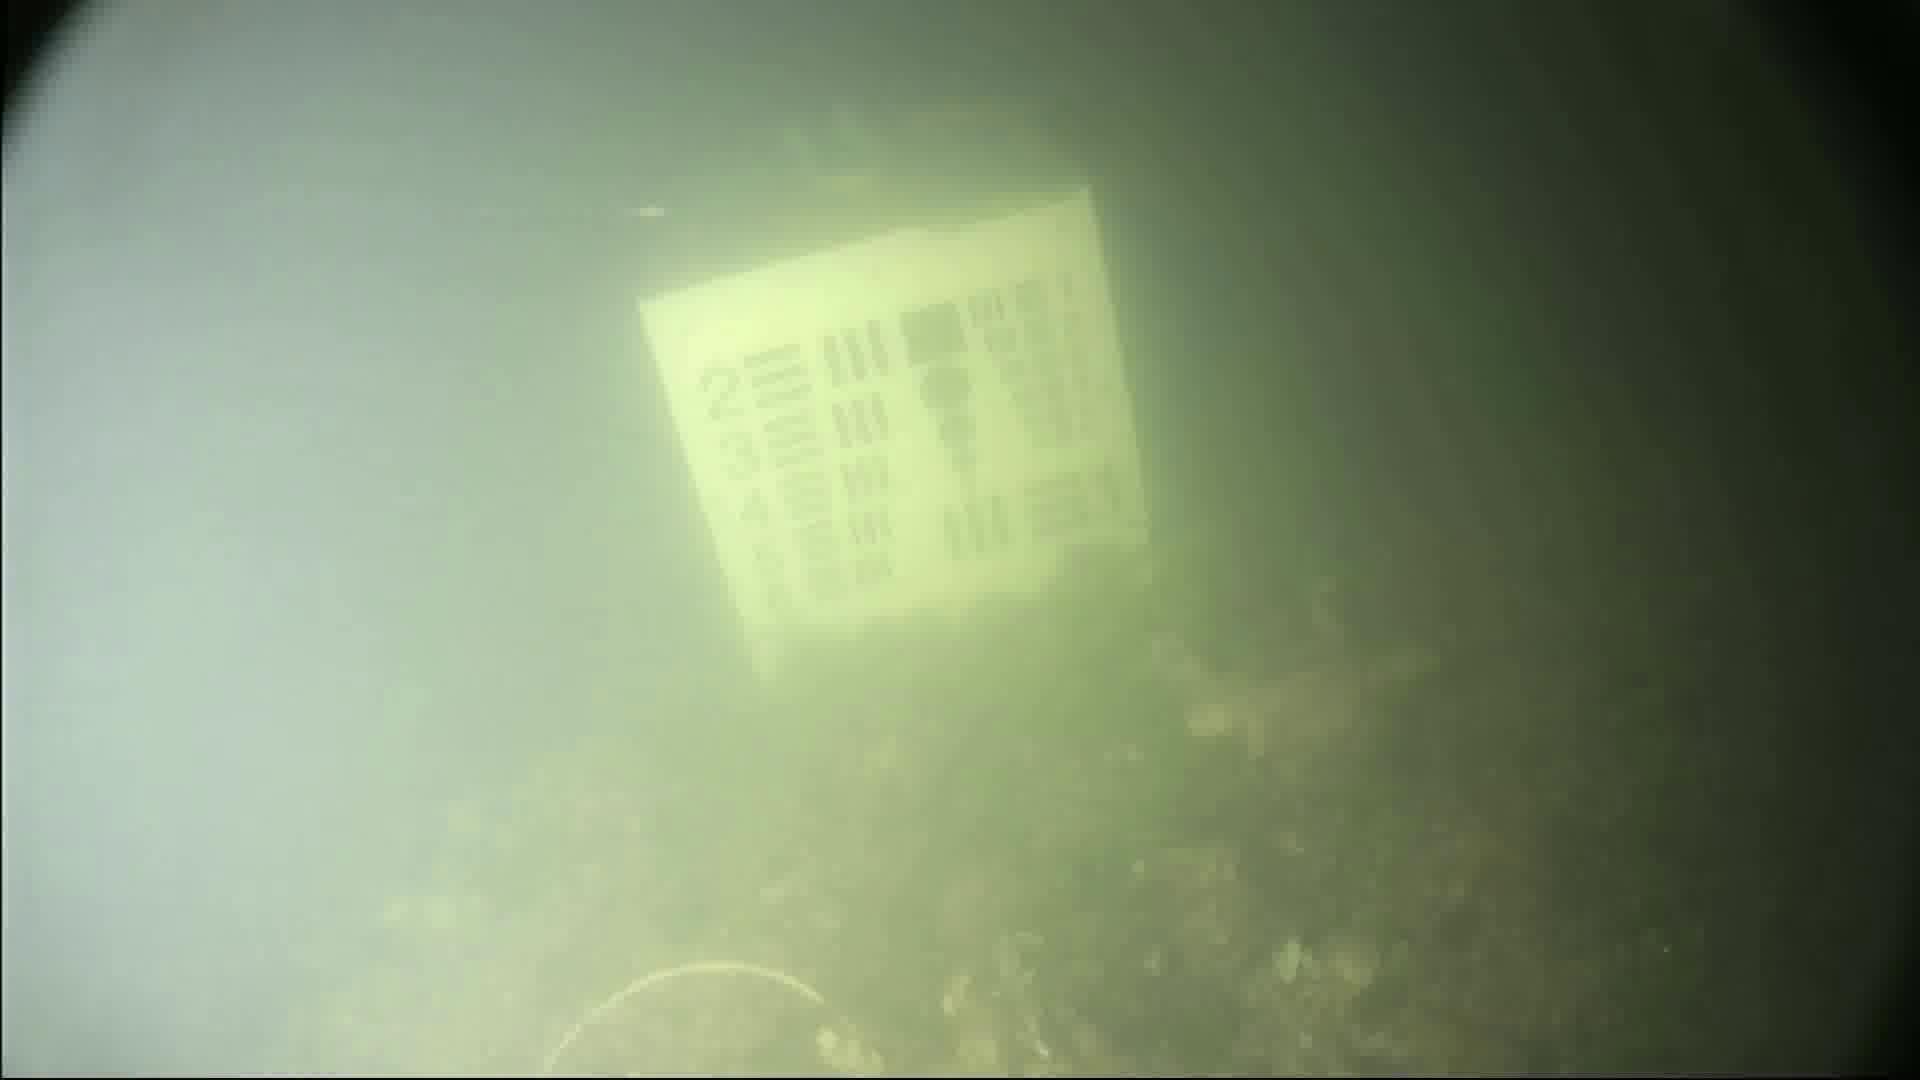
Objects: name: crab